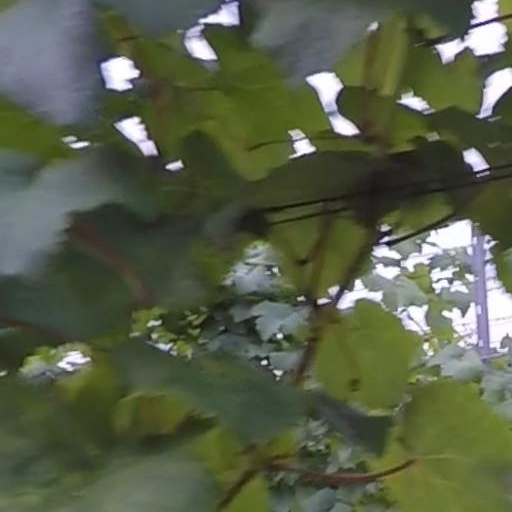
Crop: grape